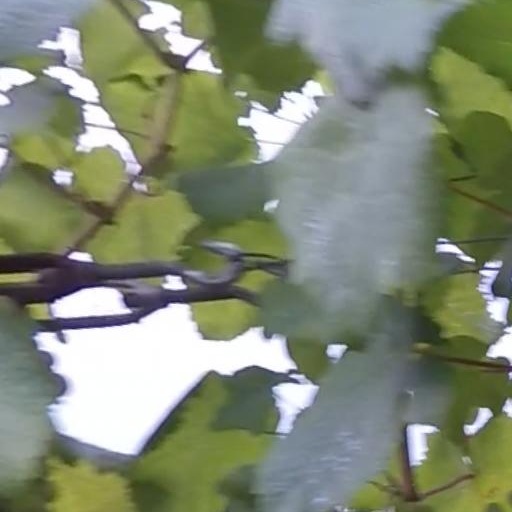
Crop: grape